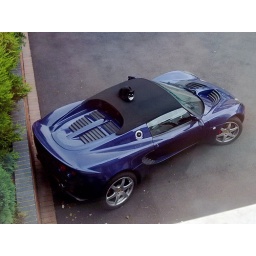
next doors cute black cat likes to sit atop my car in the mornings eyeing up the passers-by... thats the life..